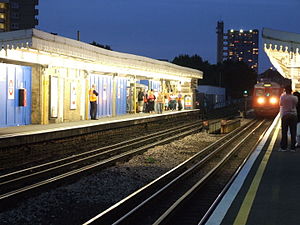
Hammersmith & City line / Stationer
Hammersmith & City line er en del af London Underground, farvet en laksefarvet nuance af lyserød på netværkskortet. Den forbinder Hammersmith i vest med Barking i øst ved at køre gennem den nordlige del af det centrale London. Den var tidligere en del af Metropolitan line, og omfatter den ældste underjordiske jernbane i verden, strækningen mellem Paddington og Farringdon, der åbnede d. 10. januar 1863. Den oprindelige Hammersmith & City line åbnede 13. juni 1864, på trods af selve Hammersmith station flyttede til en anden lokalitet i 1868.